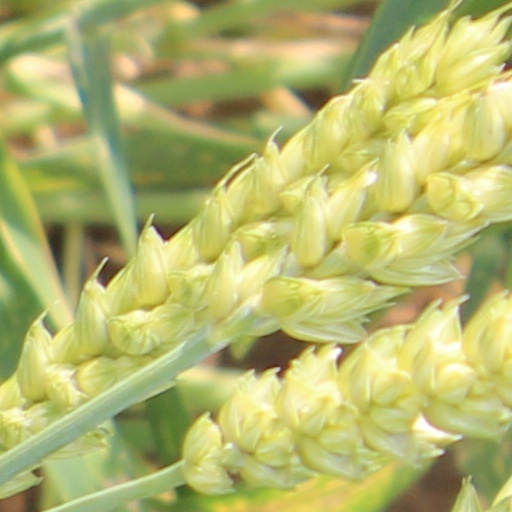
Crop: wheat